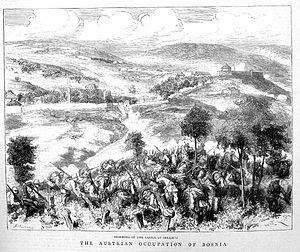
La campagne de Bosnie-Herzégovine est une campagne militaire menée par l'Autriche-Hongrie afin d'affirmer et renforcer son contrôle sur la Bosnie-Herzégovine. Elle se déroule du 29 juillet au 20 octobre 1878, période pendant laquelle l'armée austro-hongroise fait face à la résistance locale, épaulée — non officiellement — par les soldats de l'Empire ottoman, lesquels sont officiellement contraints de se retirer du vilayet des suites des termes du traité de Berlin qui mettait fin à la guerre russo-turque de 1877-1878.
Le vilayet de Bosnie était un vilayet de l'Empire ottoman. Créé en 1867, par changement de statut du pachalik de Bosnie, il est occupé par l'Autriche-Hongrie en 1878 puis annexé par celle-ci en 1908. Sa capitale était Sarajevo.
Cet article présente les faits saillants de l'histoire de la ville de Sarajevo, la capitale et la plus grande ville de Bosnie-Herzégovine.